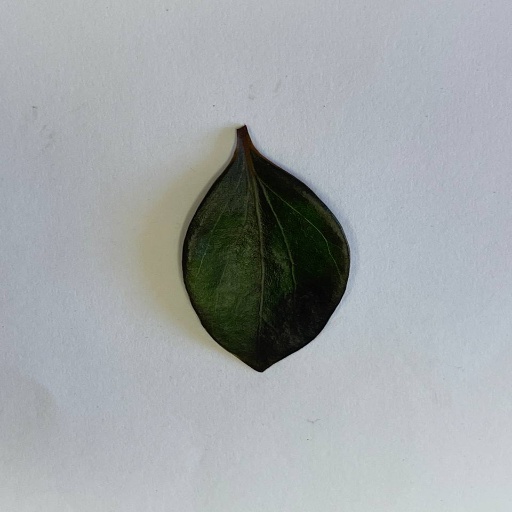
Species: Camphor
Leaf condition: Bacterial Spot